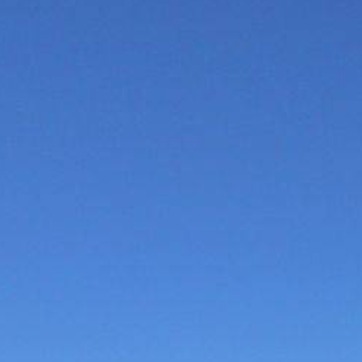
Material: sky